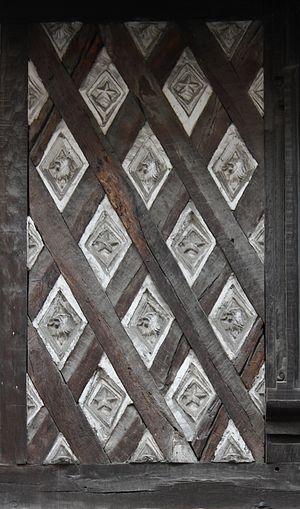
Façade sur rue de la maison natale de Pierre Corneille, aujourd'hui Musée Pierre Corneille à Rouen.
Le musée Pierre-Corneille est un musée consacré à l'écrivain Pierre Corneille, situé dans sa maison natale à Rouen, à proximité de la place du Vieux-Marché. Pierre Corneille, qui y est né le 6 juin 1606, y a vécu pendant 56 ans, écrivant ses pièces dont Le Cid, avant de vendre cette maison de famille en 1683.